Tampa, Florida

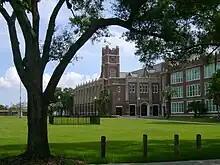
Hillsborough High School in Seminole Heights

The NHL's Tampa Bay Lightning, named after the city's propensity for attracting lightning unlike any other on the continent, was established in 1992, and play their home games at Amalie Arena in downtown Tampa. In 2004, the team won their first Stanley Cup by defeating the Calgary Flames in 7 games. After this first championship and an ensuing season-wide lockout, the Lightning went 1–3 in four Conference Final appearances in 2011, 2015, 2016 and 2018, winning only in 2015 to lose to the Chicago Blackhawks in the ensuing Finals. Then the Lightning won back-to-back Stanley Cups in 2020 and 2021 with victories over the Dallas Stars and fellow Atlantic Division member Montreal Canadiens respectively.